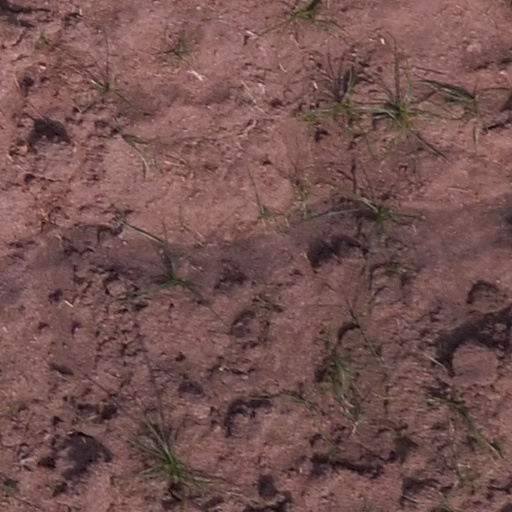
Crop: maize; corn